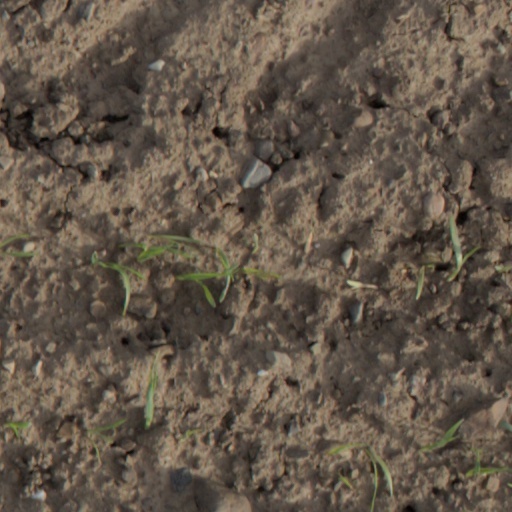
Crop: wheat